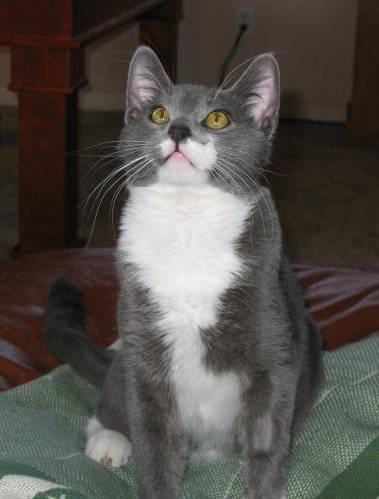
cat